Andy Scott (entrepreneur)

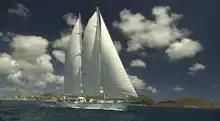
"Carinae IX" 38-metre schooner

Scott's portfolio included ownership of two superyachts, and among his vessels was Carinae IX, a 125-ft (38 m) schooner designed by Robert Harris and constructed in Canada in 2004. Scott personally oversaw its launch in 2012 in New Brunswick, Canada.